Liu Yong (painter)

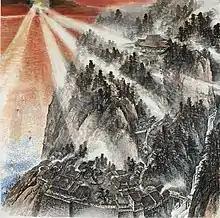
The Setting Sun Shines on the Mountain Village (2019)

Liu Yong was born and raised in Taipei. His father died when he was nine years old, and his house burned down when he was thirteen years old. He later graduated from Cheng Kung Senior High School. He attended National Taiwan Normal University and obtained a bachelor's degree in Fine Arts in 1972.